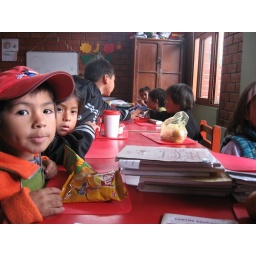
The table near the windows is mostly boys, in the four year old room.